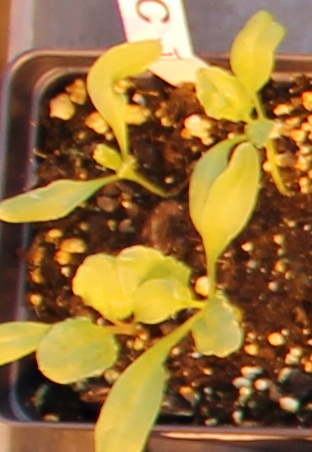
Label: Sugar beet